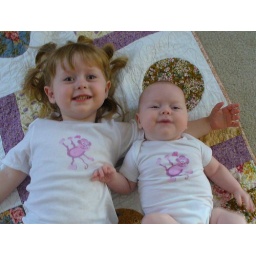
My two little girls in their matching monkey shirts from lemondropbay.etsy.com